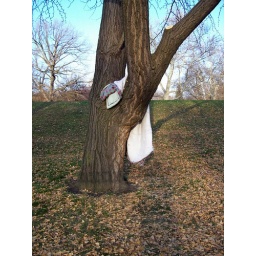
A sleeping bag draped over a tree. Makes me wonder...